Answer in natural language. Which point is closer to the camera taking this photo, point B  or point C? Choose between the following options: B or C
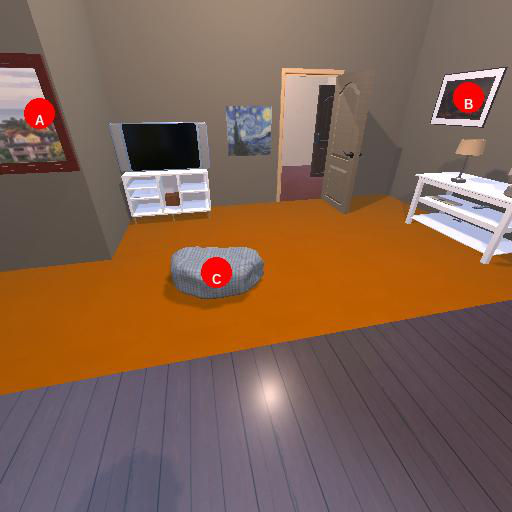
<answer>C</answer>